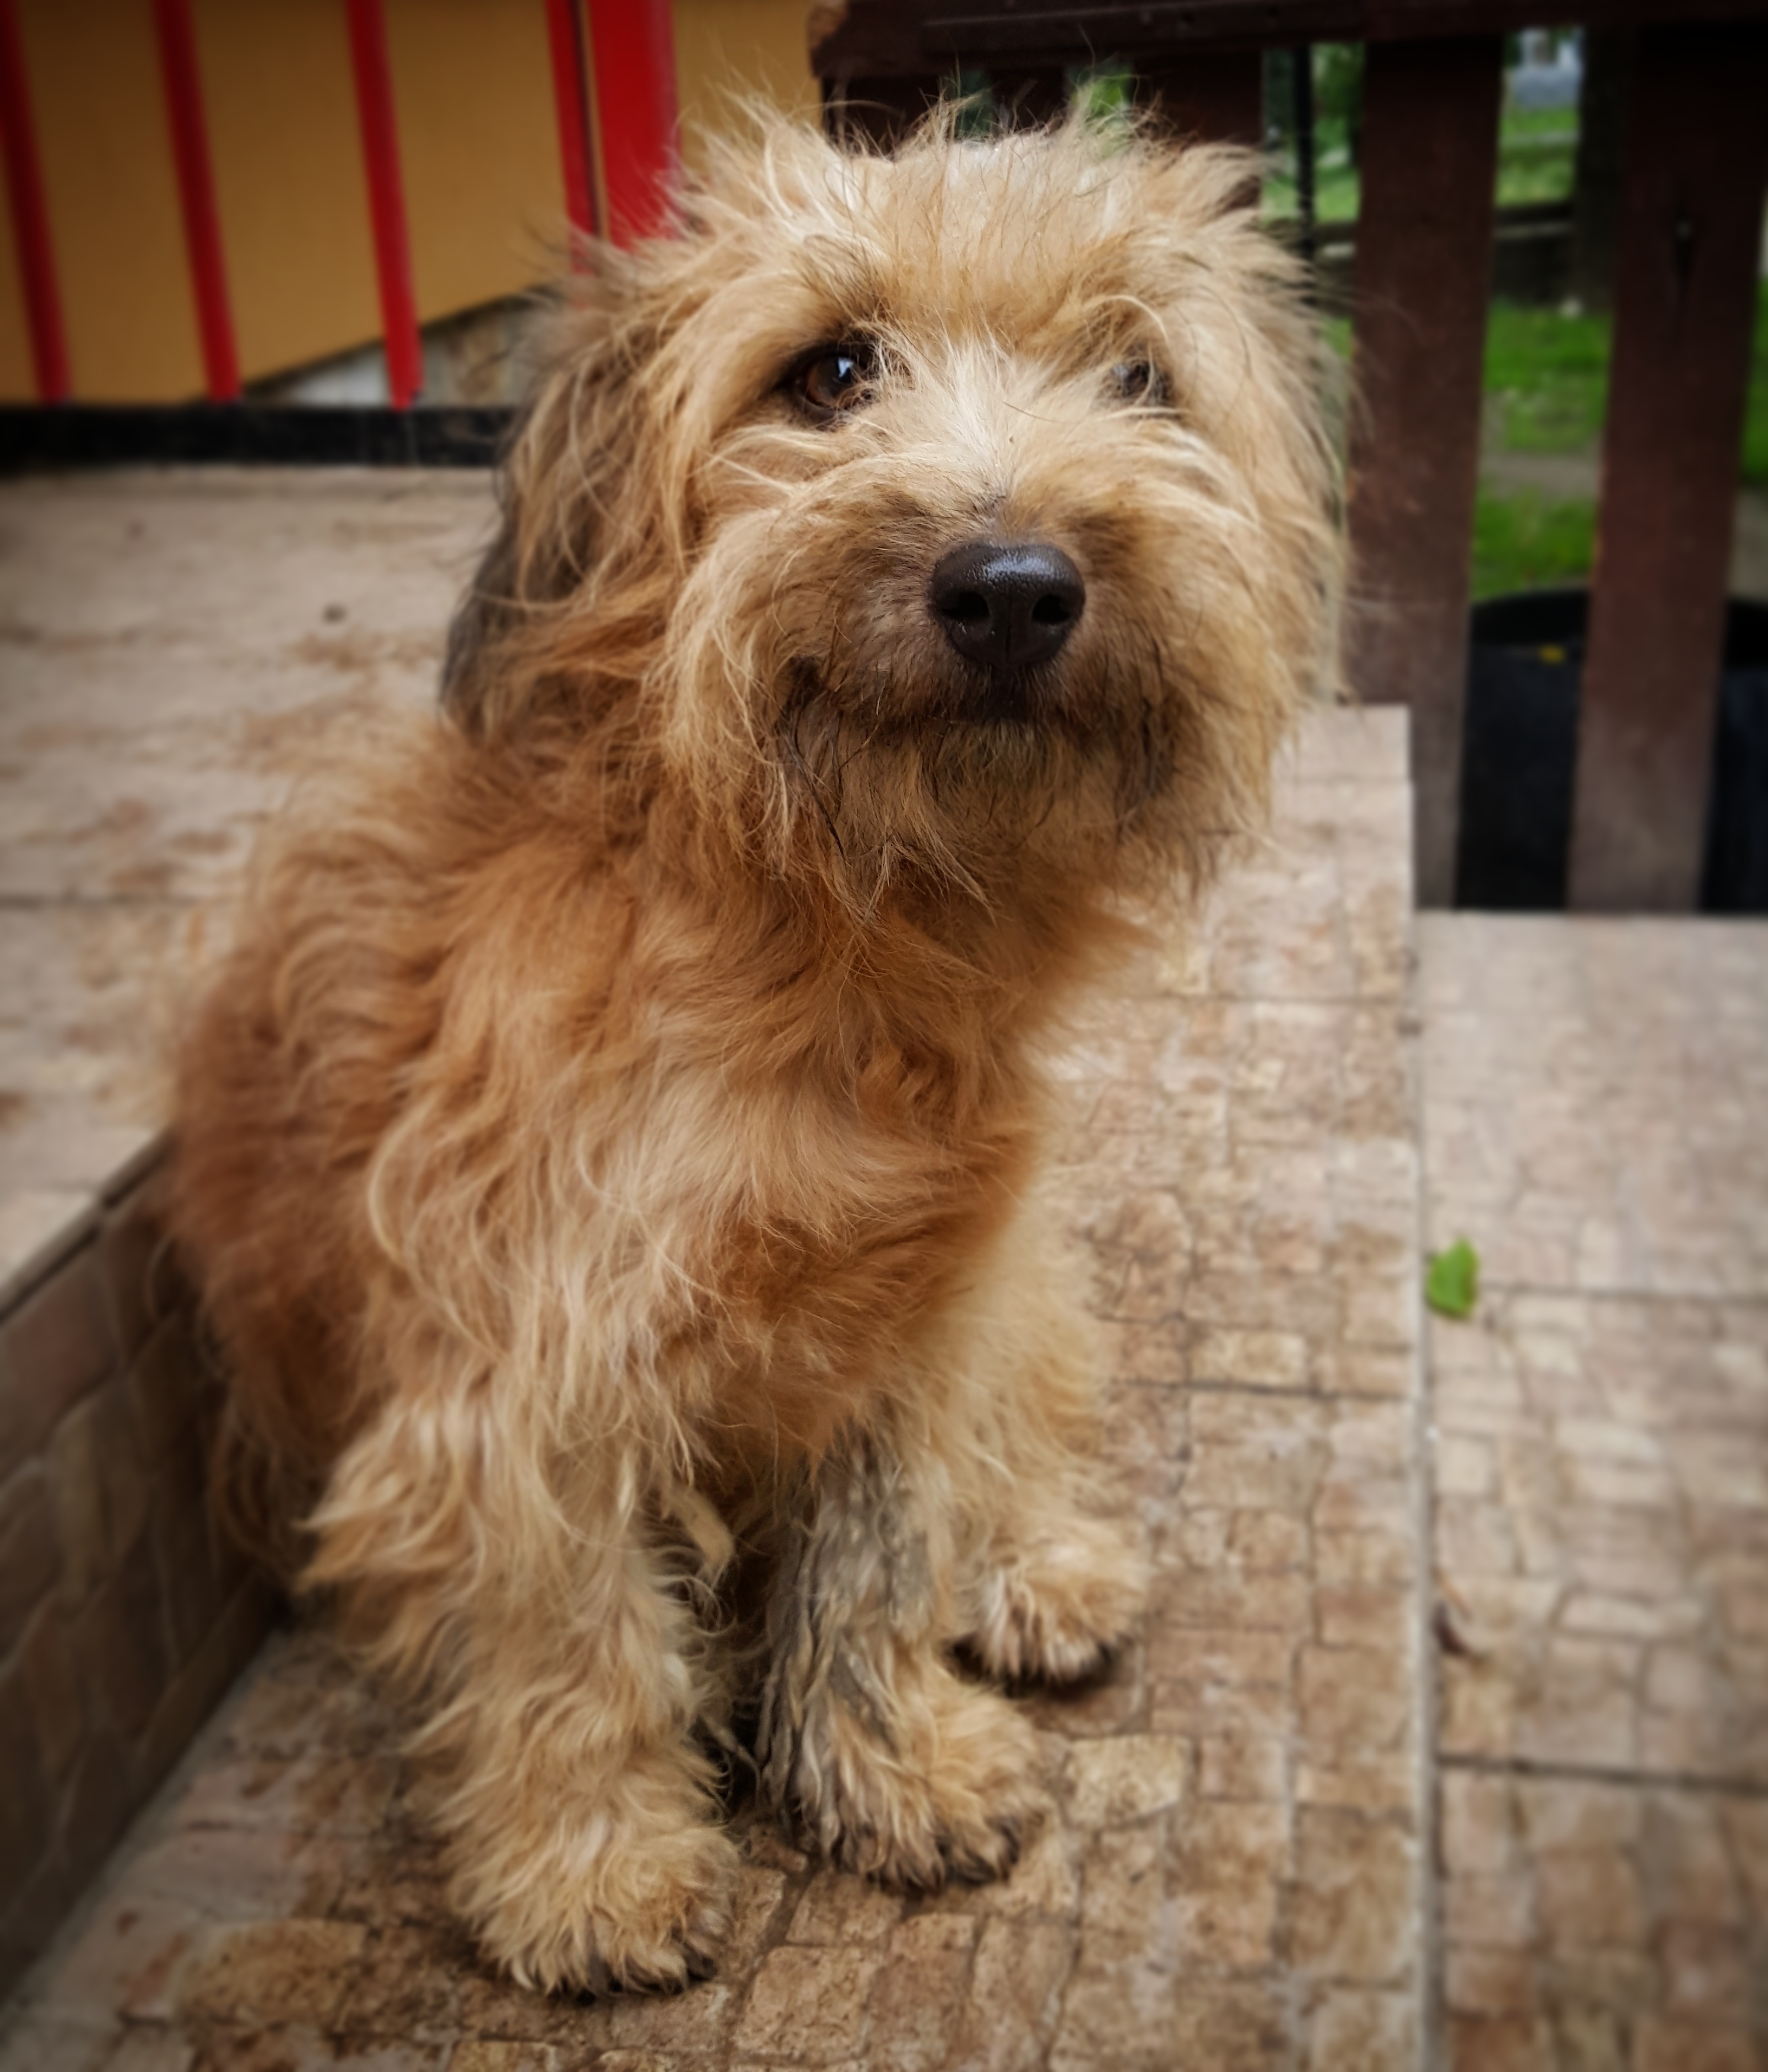
dog, cute, canine, portrait, mammal, fauna, smile, happy, animals, hairy, vertebrate, canis, mood, dog breed, terrier, grin, cavapoo, blend, loose, fur coat, miniature poodle, goldendoodle, french toast, cockapoo, irish soft coated wheaten terrier, cairn terrier, llatportr, cant, australian silky terrier, havanese, lakeland terrier, dog like mammal, australian terrier, schnoodle, dandie dinmont terrier, glen of imaal terrier, dog crossbreeds, morkie, norwich terrier, norfolk terrier, catalan sheepdog, poodle crossbreed, petit basset griffon vend en, sapsali, grins